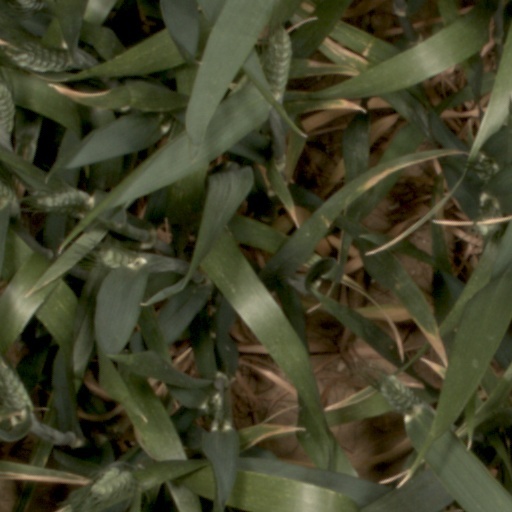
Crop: wheat